Bubba Ray Dudley

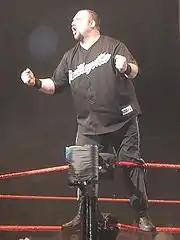
Dudley as a singles competitor on "Raw" in 2002

Following WrestleMania X8, the WWF was renamed "World Wrestling Entertainment" (WWE) in May 2002 and the roster was divided into two brands: Raw and SmackDown!. The Dudley Boyz were separated when Bubba Ray was drafted to the Raw brand and D-Von was drafted to the SmackDown! brand. On "Raw", Bubba Ray found moderate success as he competed for the WWE Hardcore Championship, formed a tag team with Spike, and even competed in a World Heavyweight Championship match against Triple H. D-Von's new gimmick on "SmackDown!" failed to get over, however, and he was reunited with Bubba Ray and Spike at Survivor Series on November 17, when he moved to the Raw brand to help Bubba Ray and Spike defeat Rico and 3-Minute Warning (Rosey and Jamal) in a Six Man elimination tables match.